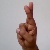
The image shows a hand gesture representing the letter 'R' in Indian Sign Language.